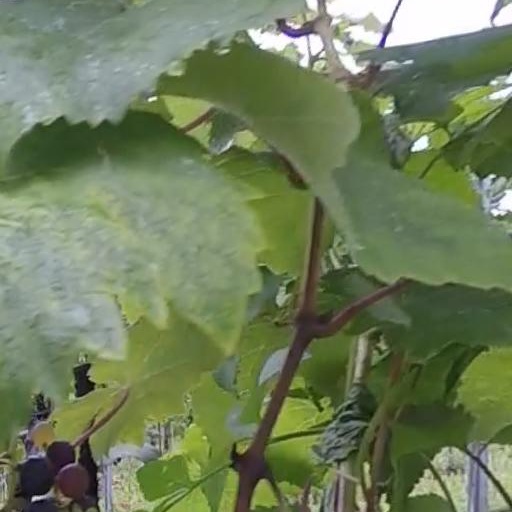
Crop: grape